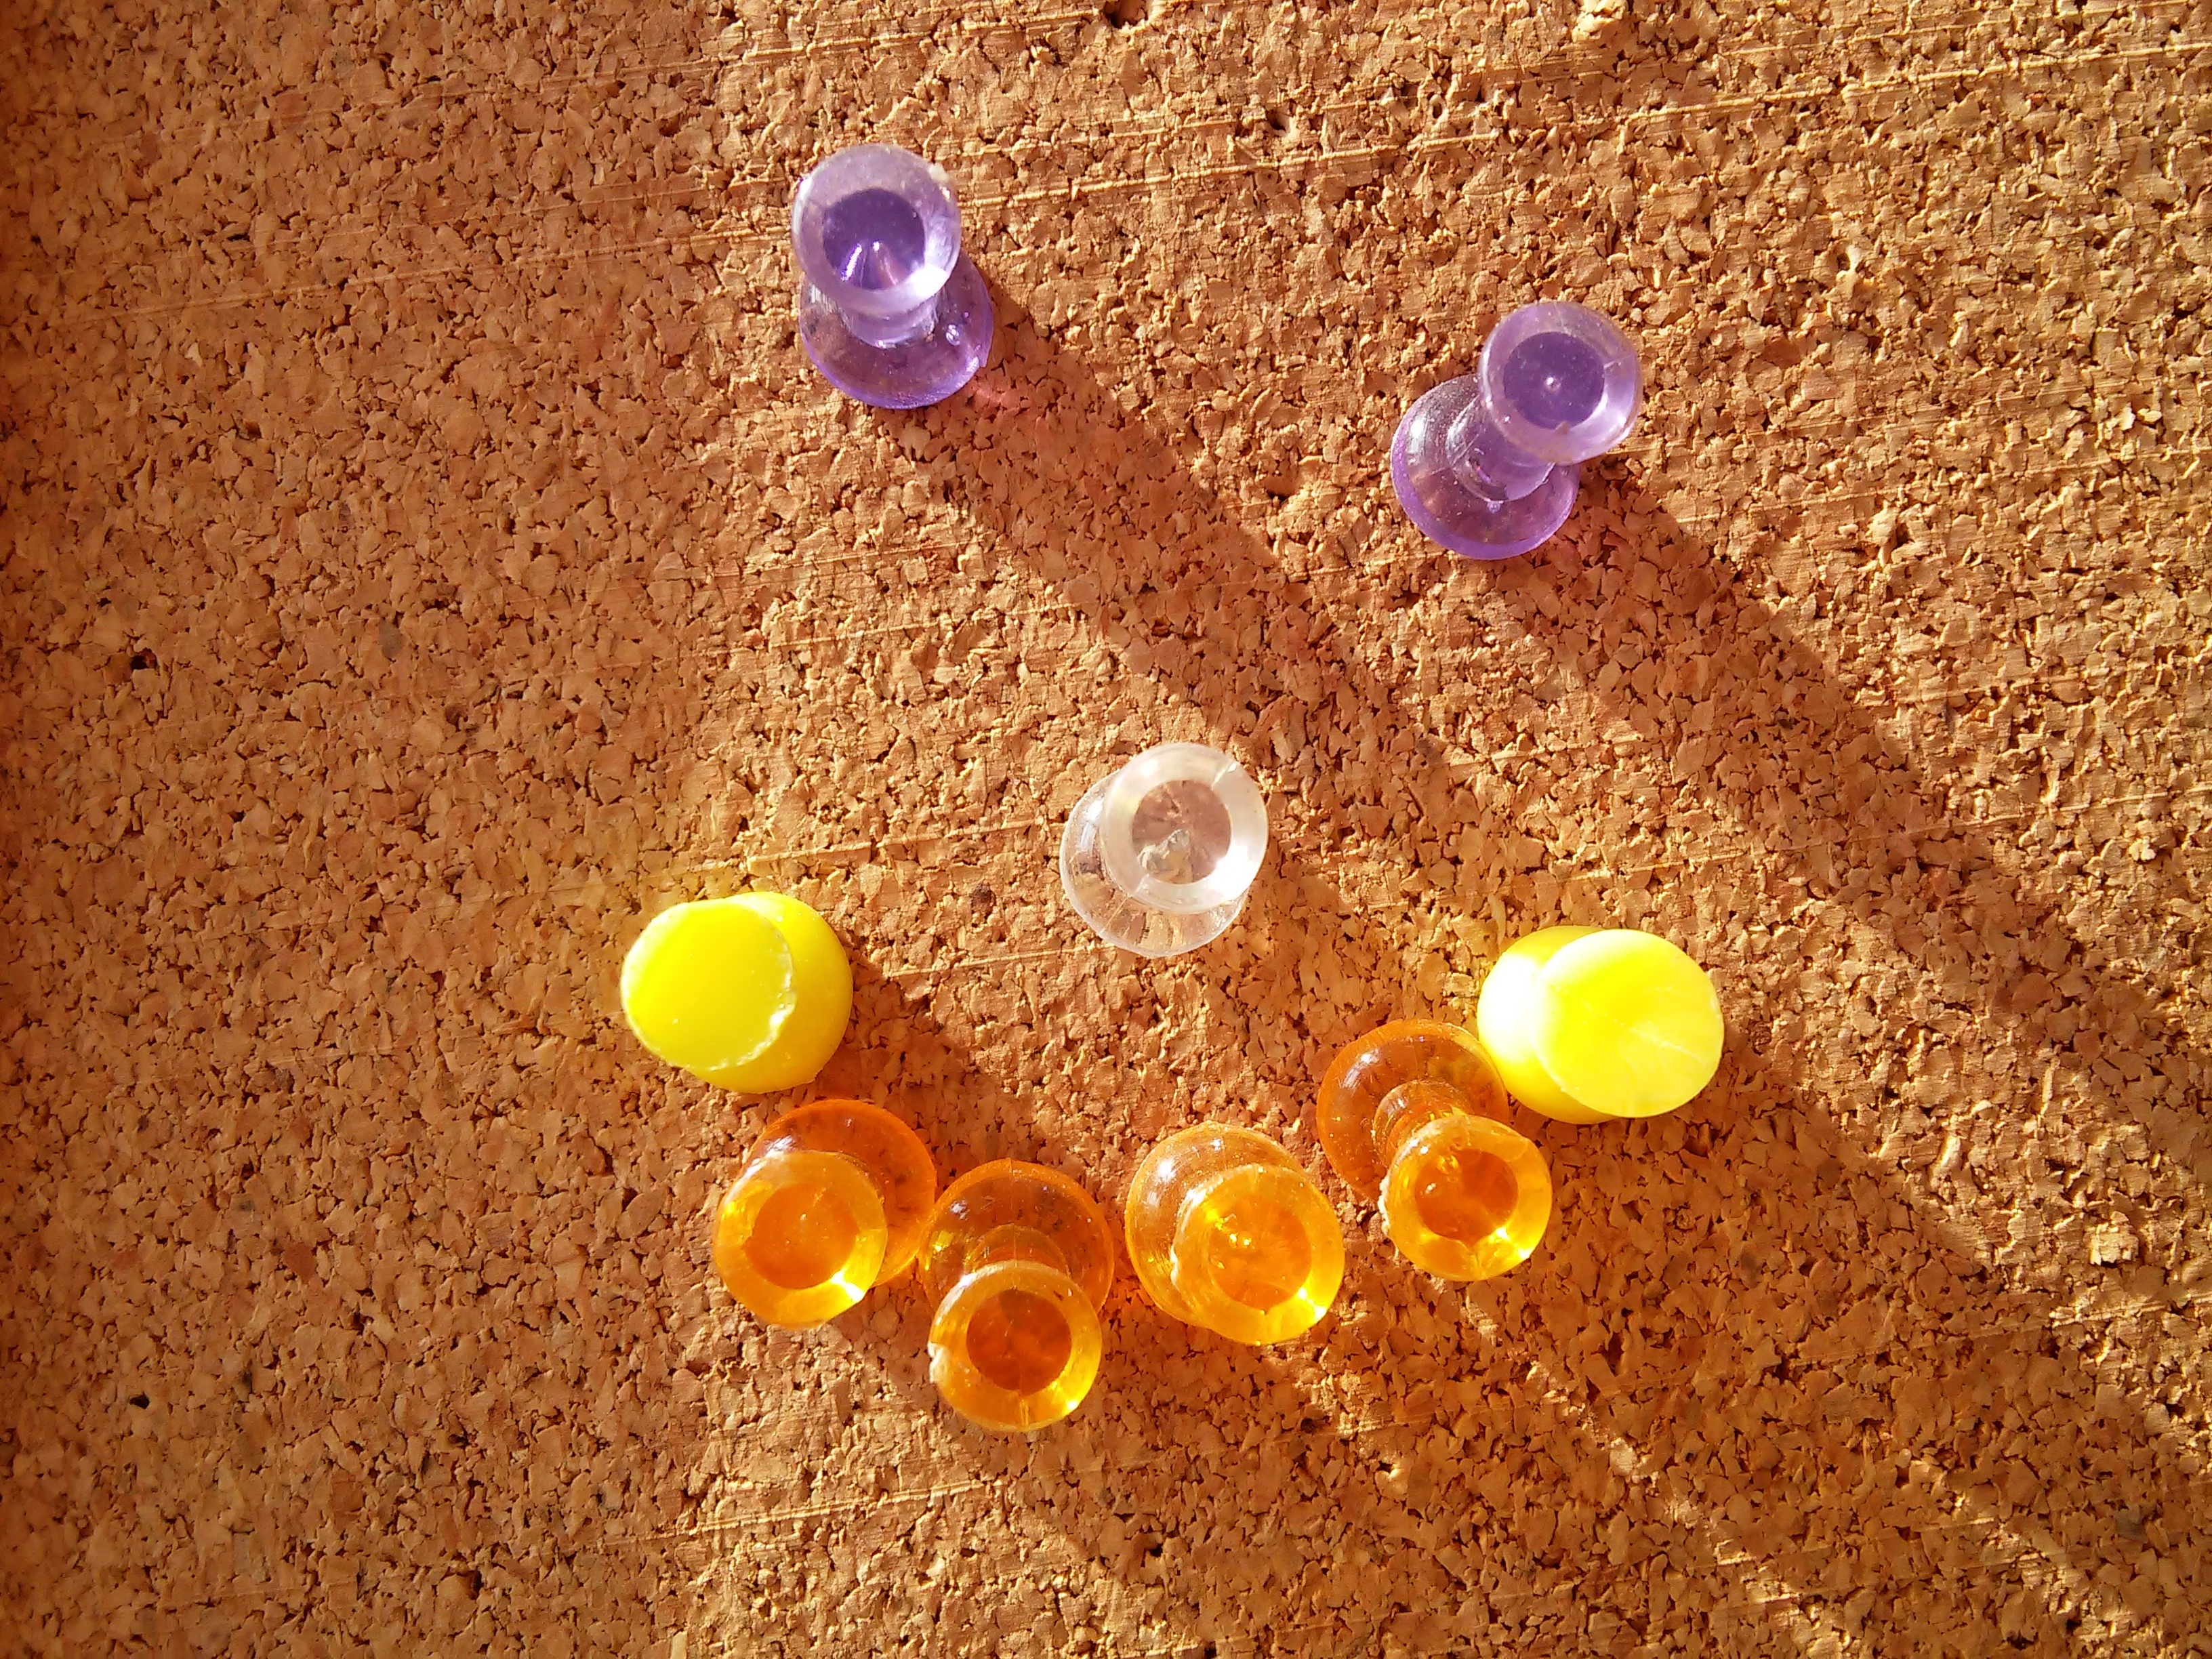
petal, yellow, circle, jewellery, amber, gemstone, fashion accessory